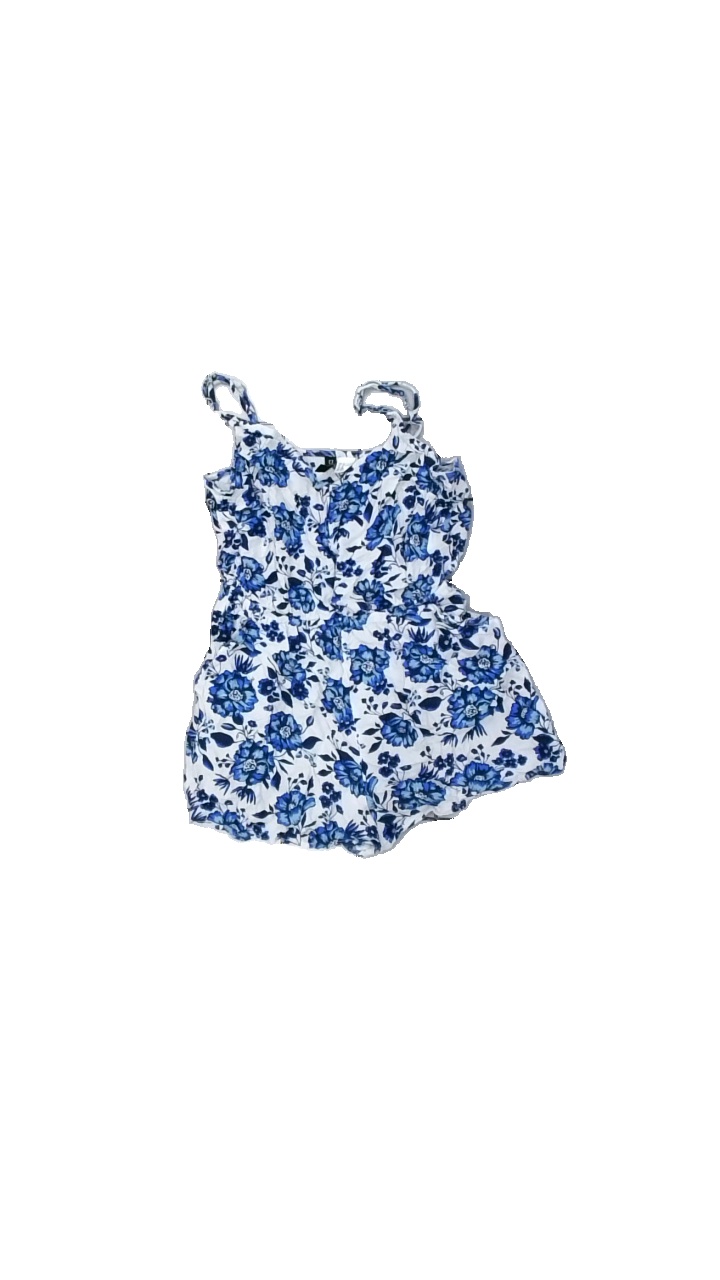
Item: Top (Ladies)
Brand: H&m
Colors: White, Blue
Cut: Regular
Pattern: Floral print
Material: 100% visc
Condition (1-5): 4
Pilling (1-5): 5
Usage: Reuse
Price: <50